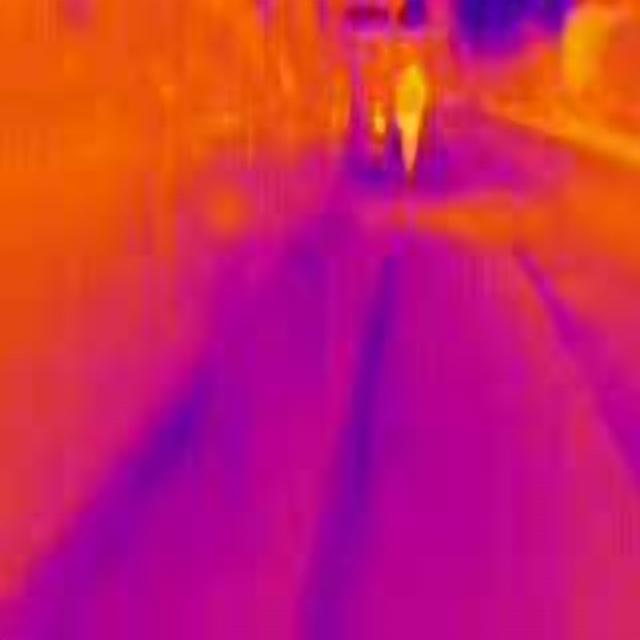
Detected objects:
label: person